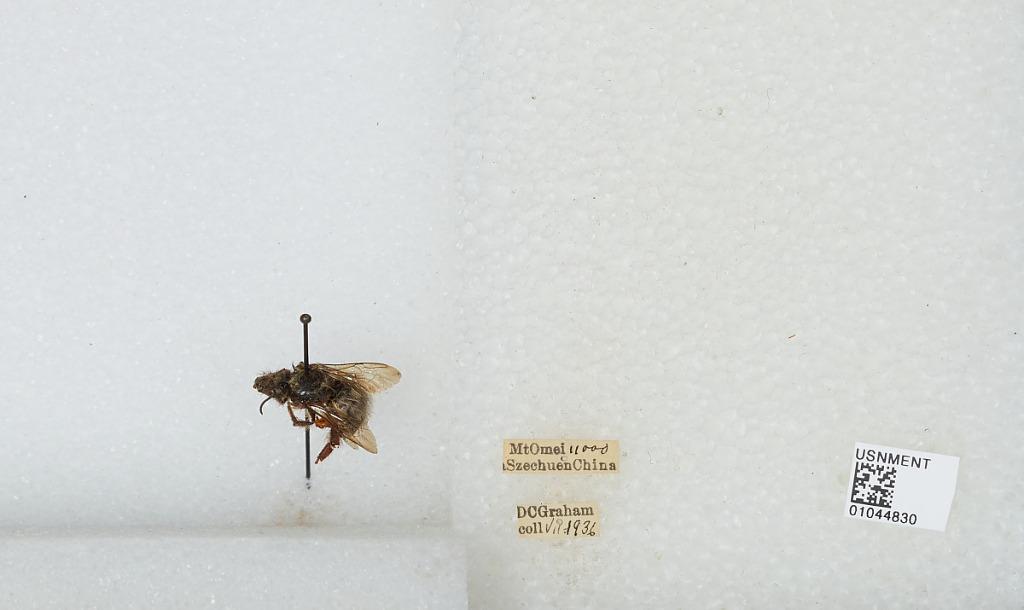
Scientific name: Bombus sp.
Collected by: D. Graham
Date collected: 1936-7-
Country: China
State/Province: Sichuan
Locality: Mt Emei